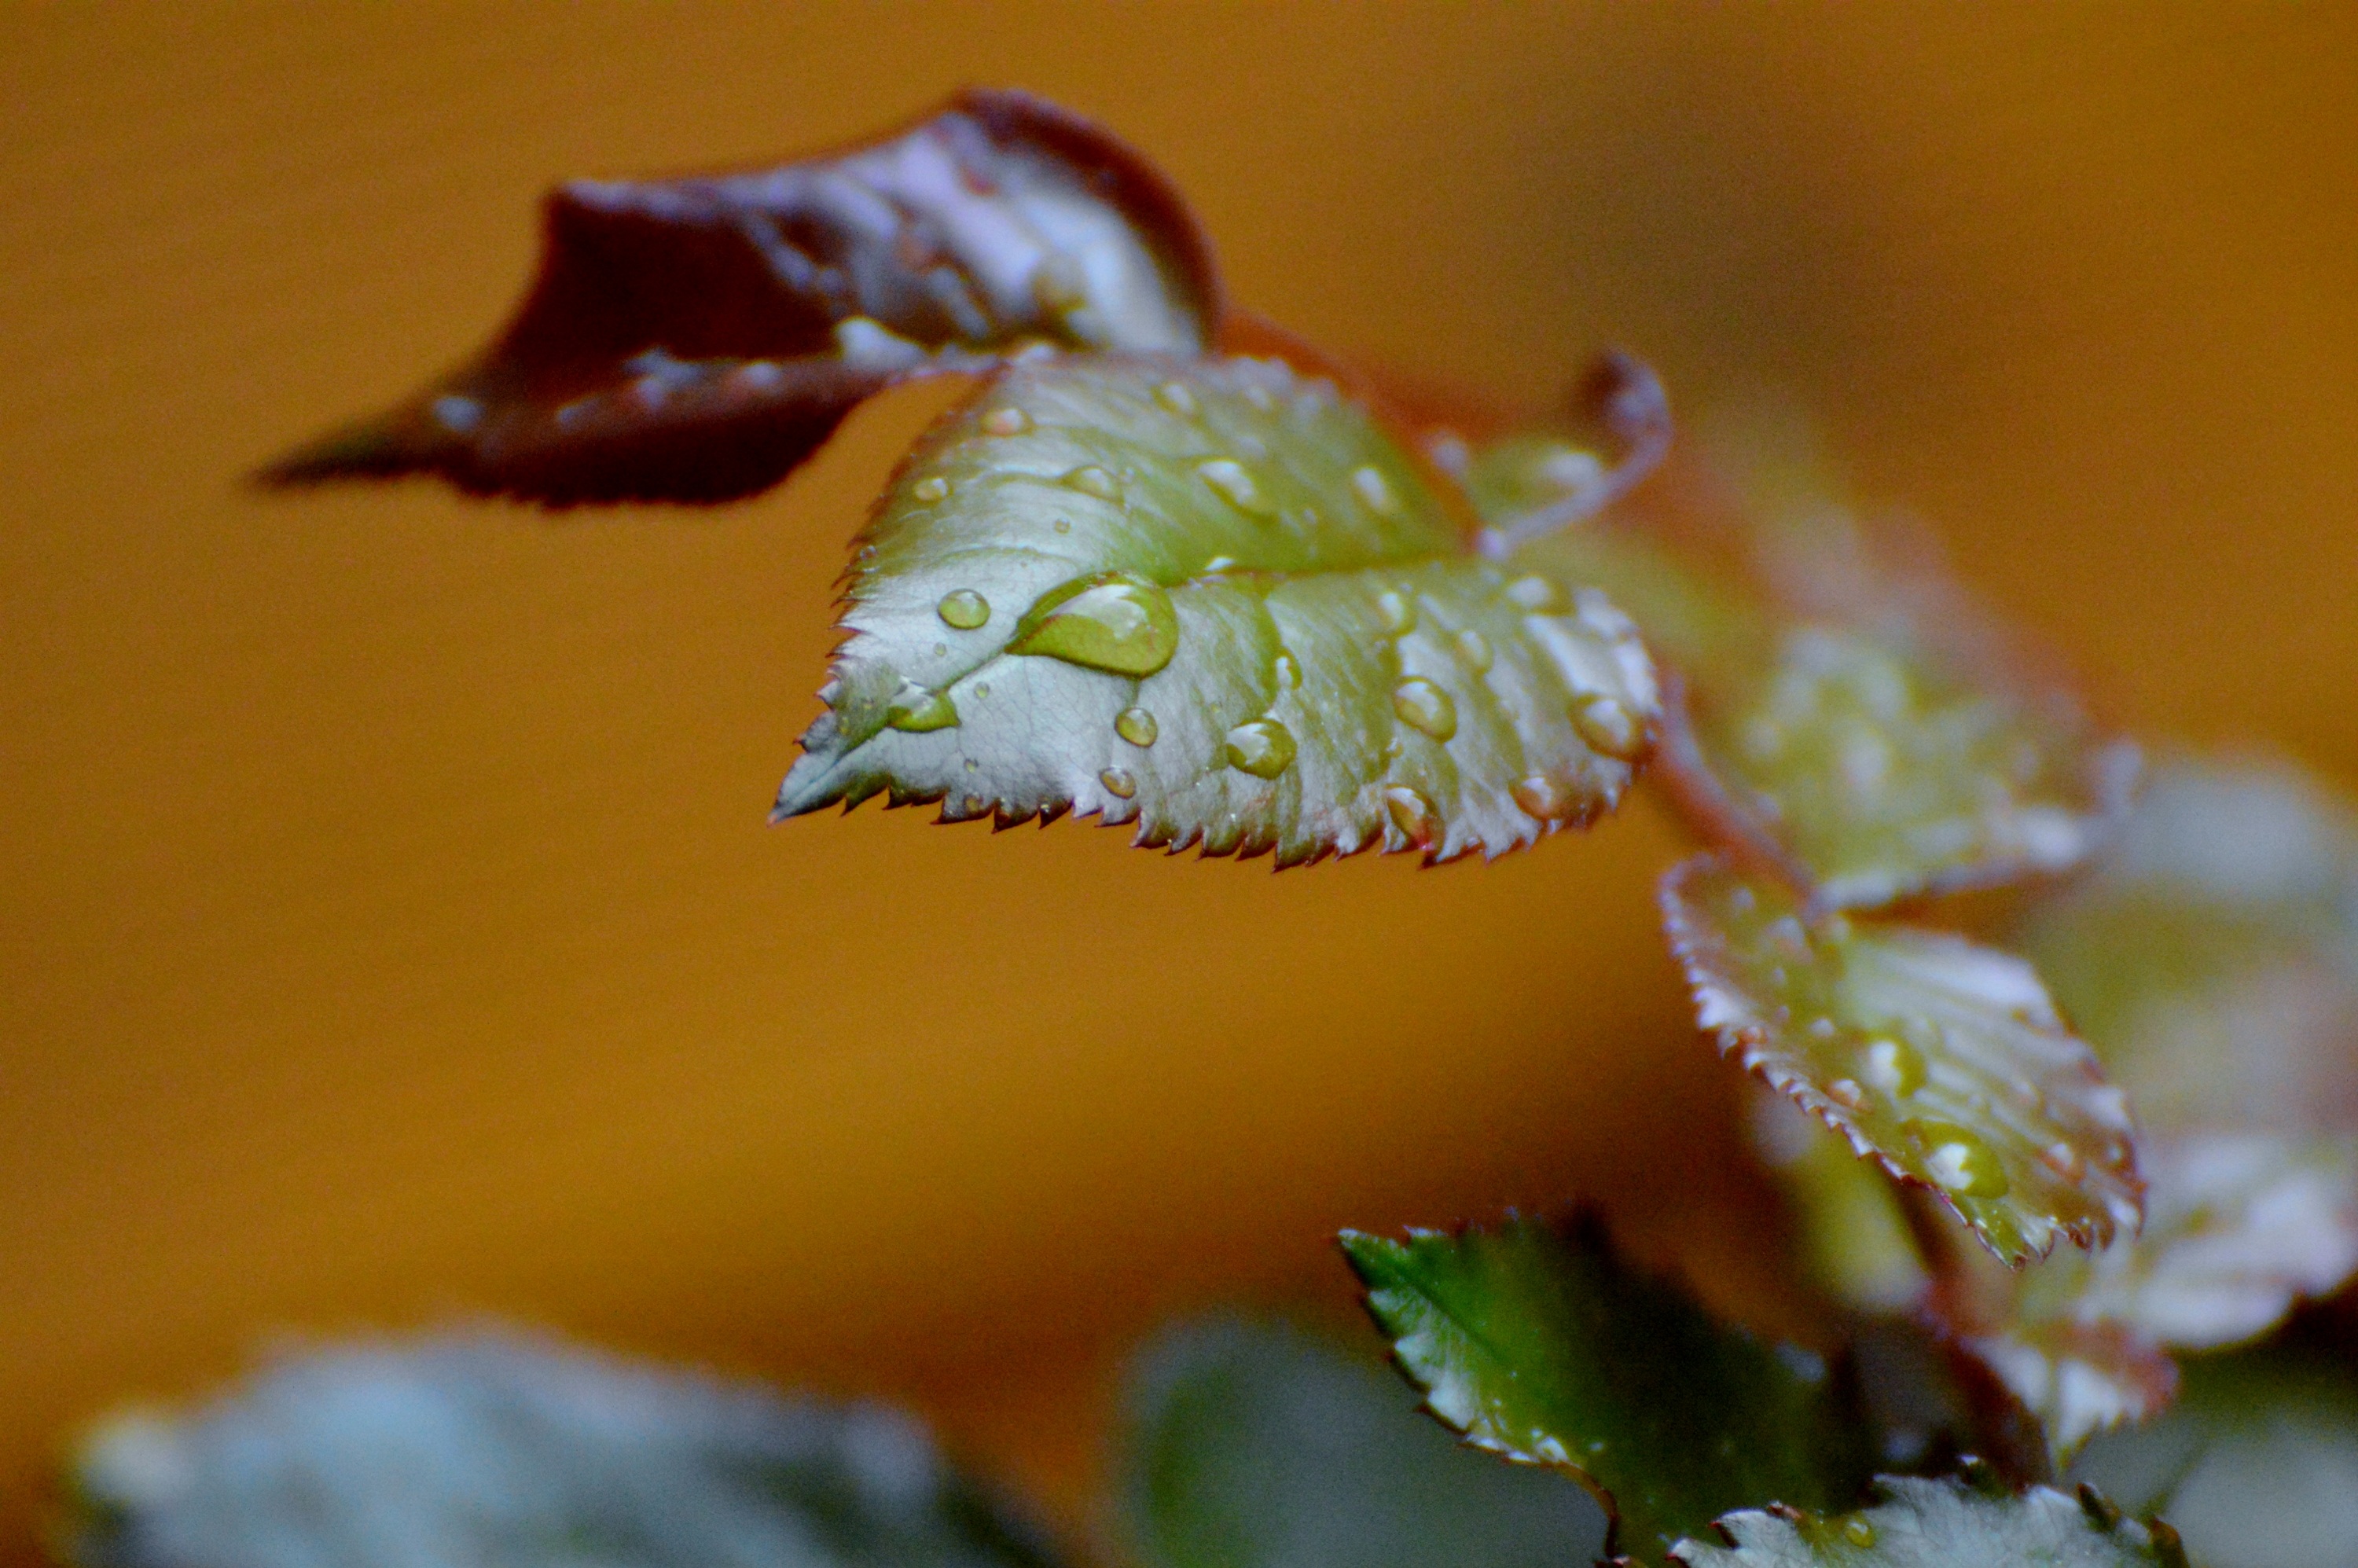
water, nature, blossom, plant, photography, rain, leaf, flower, petal, raindrop, frost, wet, green, macro, autumn, botany, yellow, close, flora, drip, close up, bud, drop of water, macro photography, beaded, rosenblatt, plant stem, land plant